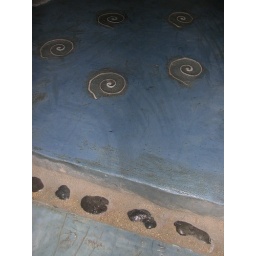
bathroom was done in sloping curves of blue and tan concrete with a few flourishes.